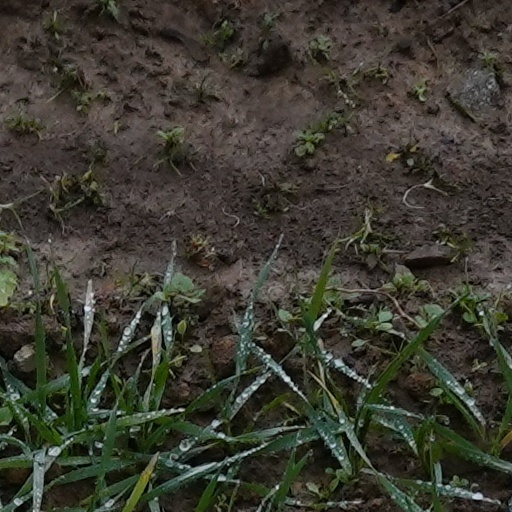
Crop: wheat